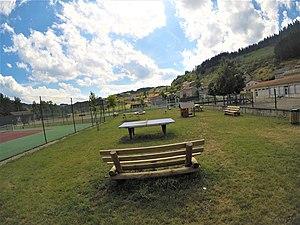
parc de Riotord
Riotord est une commune française située dans le département de la Haute-Loire en région d'Auvergne-Rhône-Alpes.